Manchester station group

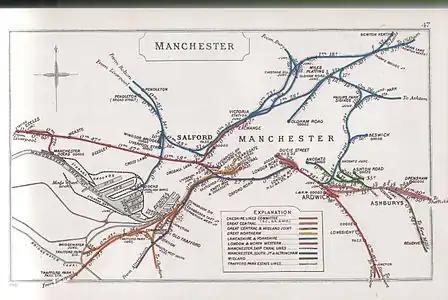
A map of Manchester railway junctions and stations in 1910.

One of the first inter-city railway stations in the world was Manchester Liverpool Road station on Liverpool Street. On 15 September 1830, the Liverpool and Manchester Railway opened and services terminated at the station. Part of the station frontage remains, as does the goods warehouse. Both of these structures are Grade I protected and are part of the Museum of Science and Industry.